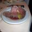
Label: lobster